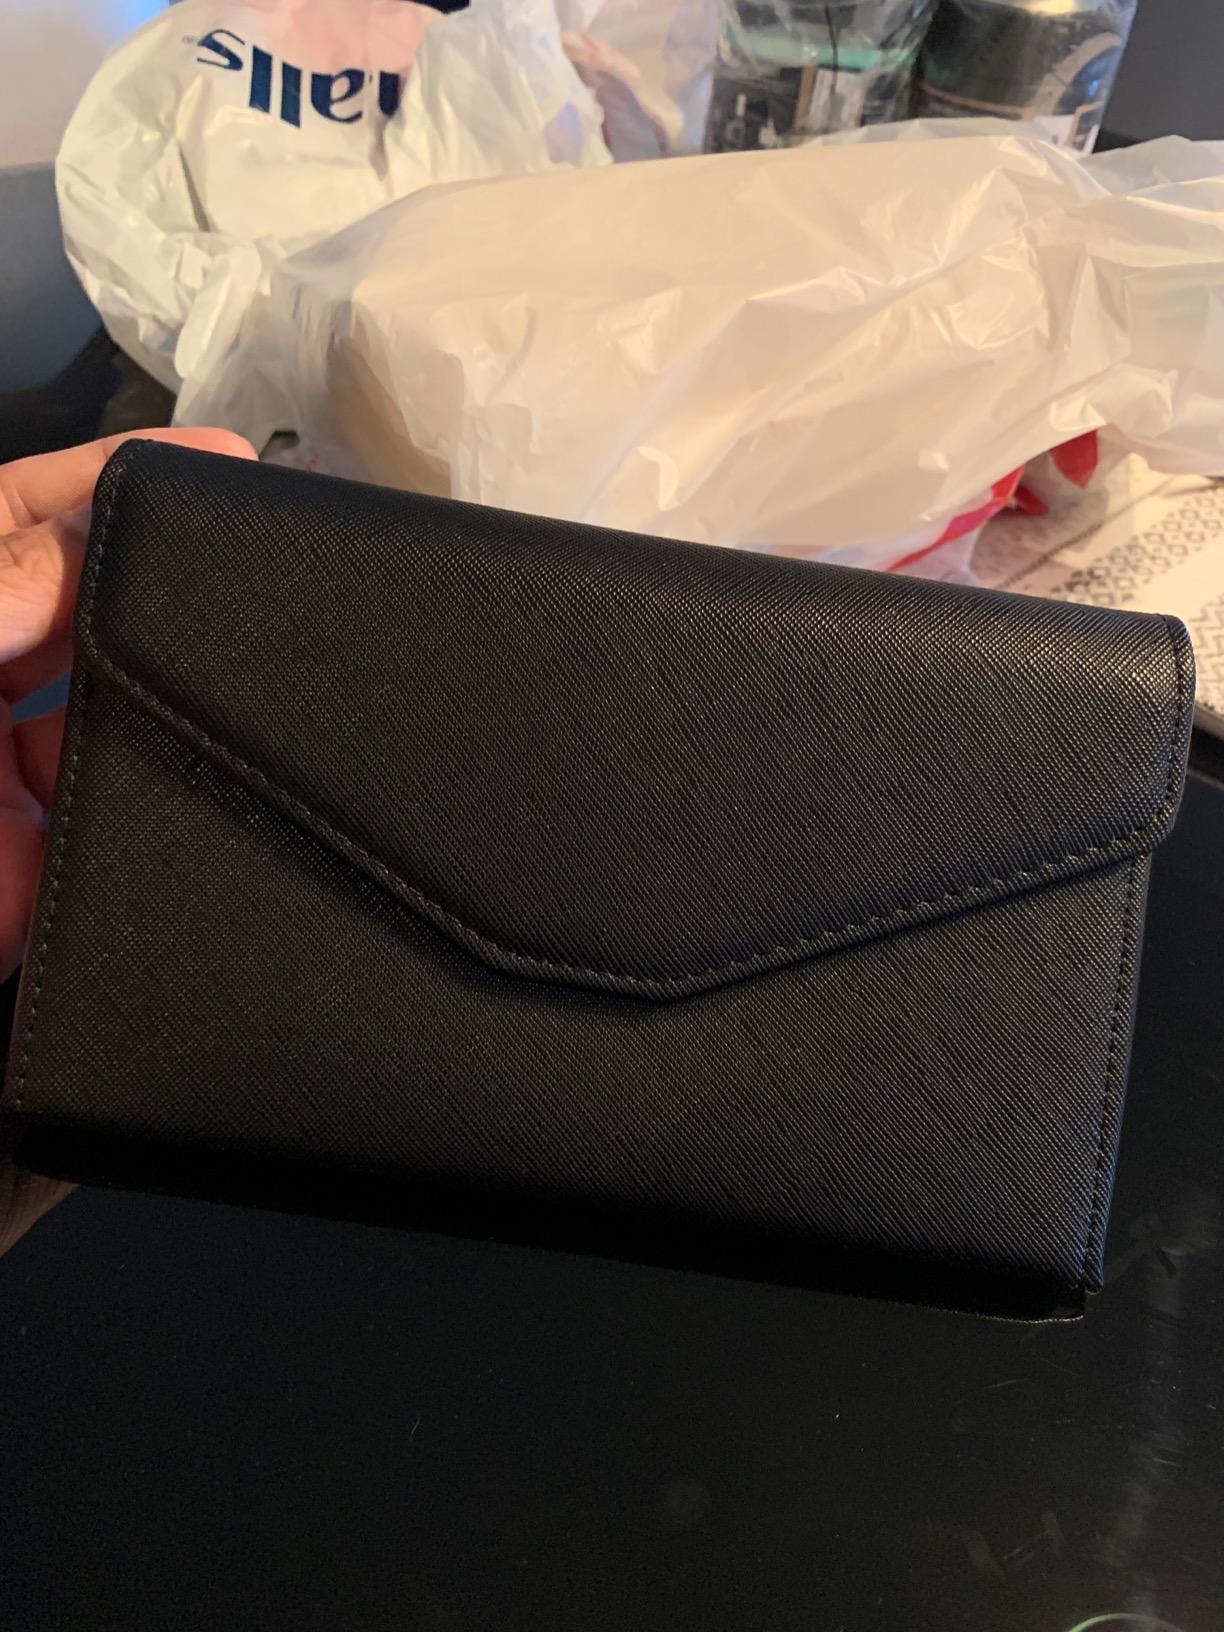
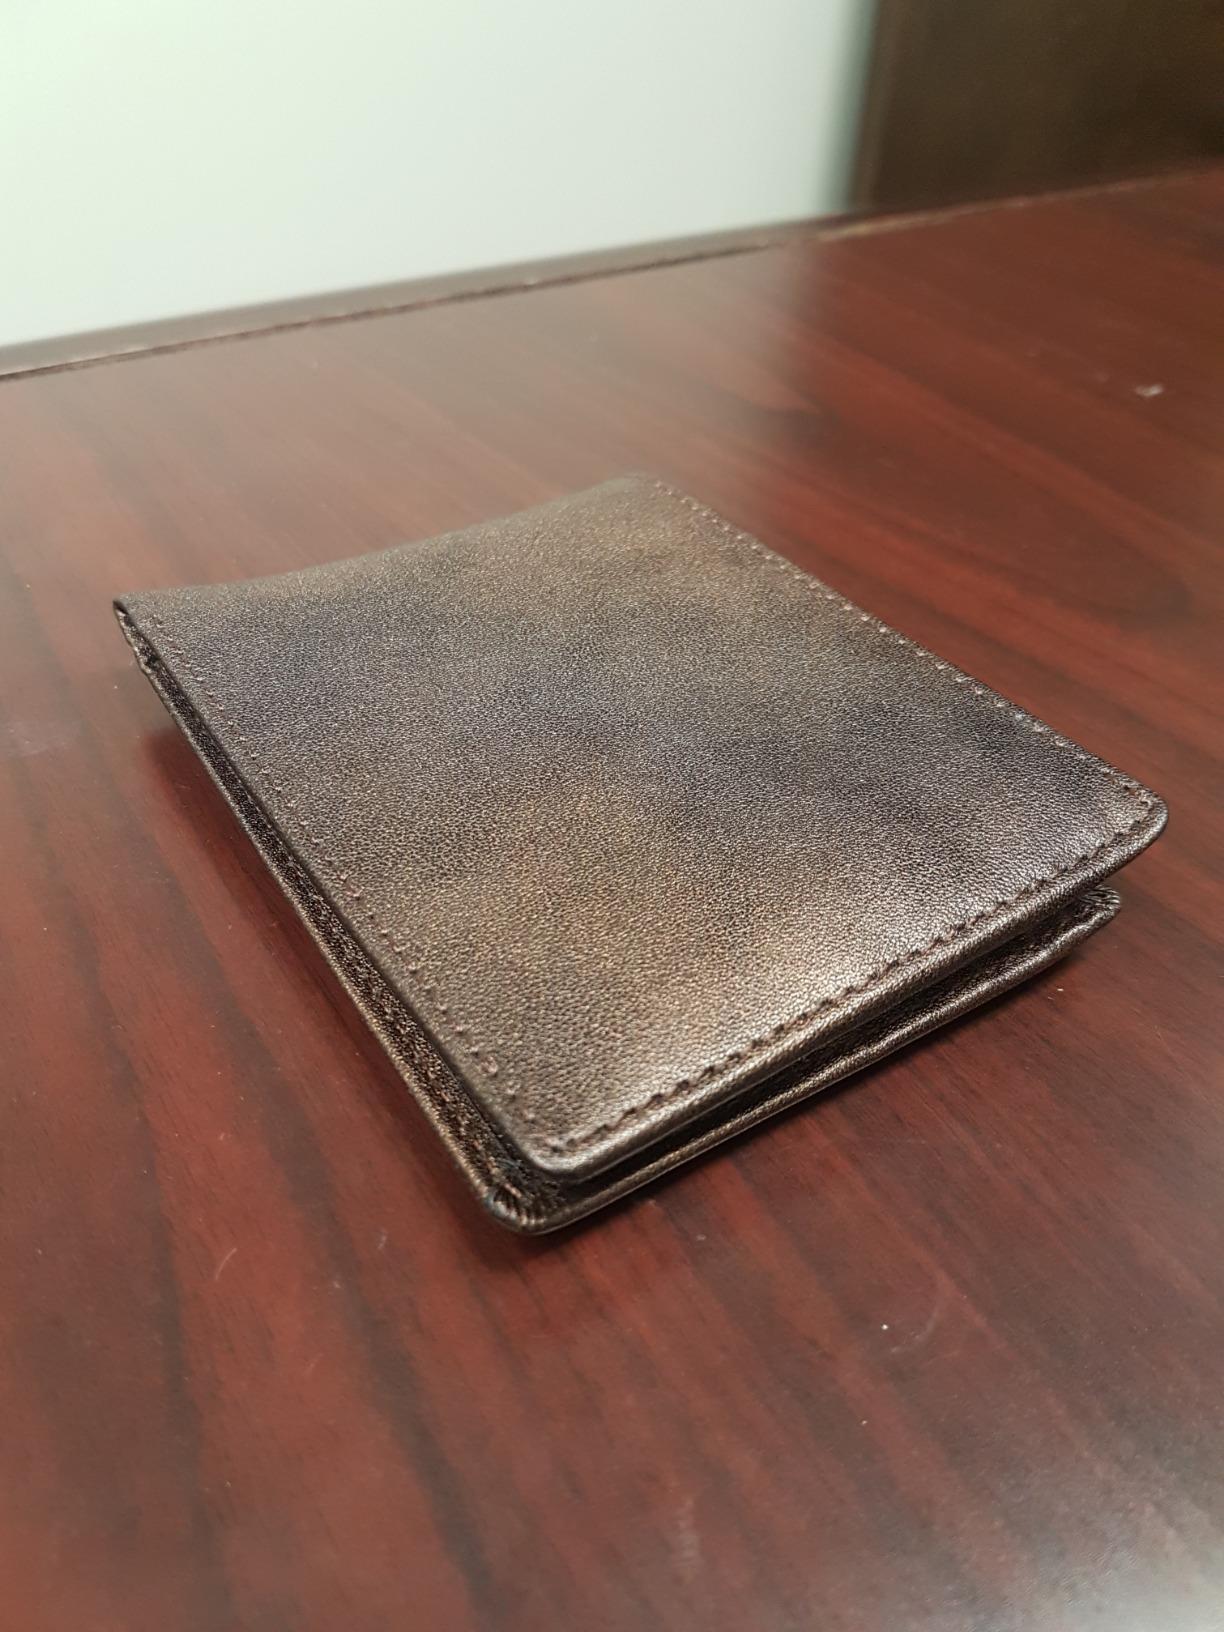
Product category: accessories_wallet
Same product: no